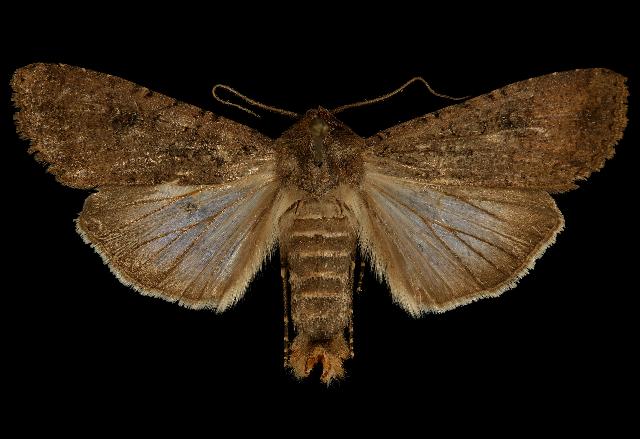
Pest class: cutworms